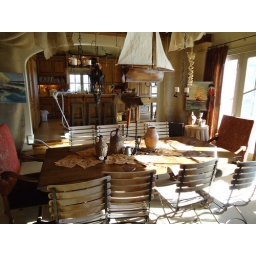
My husband moved our kitchen table into the great room and decorated it in this fun pirate motif.